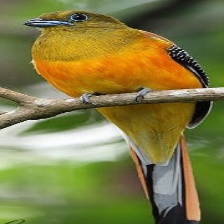
Species: ORANGE BREASTED TROGON
Scientific name: HARPACTES ORESKIOS